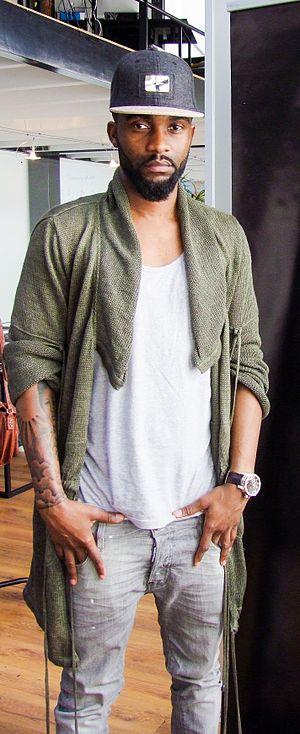
Fally Ipupa quand je l'ai vu à Do Agric en 2014.